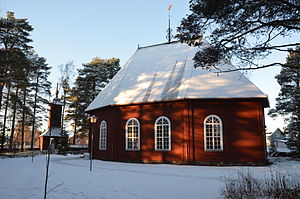
Jokkmokks gamle kirke
Jokkmokks gamle kirke set fra syd
Jokkmokks gamle kirke er en kirkebygning i Jokkmokk, og tilhører Jokkmokks församling i Luleå stift.